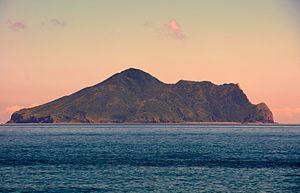
L’île de la Montagne Tortue, également appelée île de Gueishan, est une île inhabitée située dans l’océan Pacifique appartenant à Taïwan. Elle abrite notamment le seul volcan actif de Taïwan.